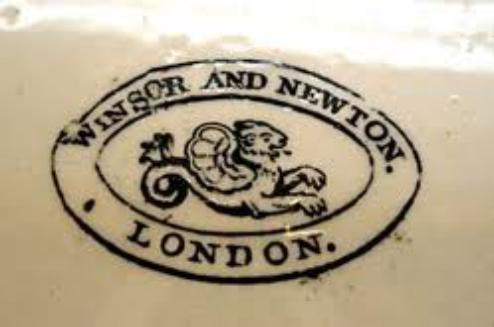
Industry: Leisure